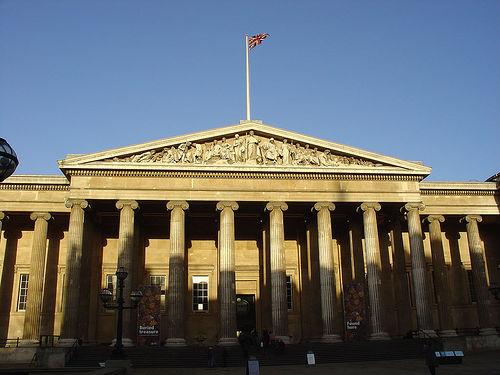
Weather: sun or clear